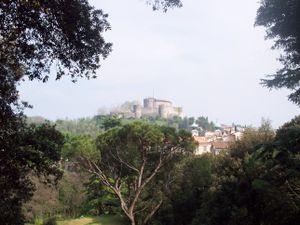
Bertrand de Saint-Geniès, professeur à l’Université de Toulouse, patriarche d’Aquilée et homme de guerre.